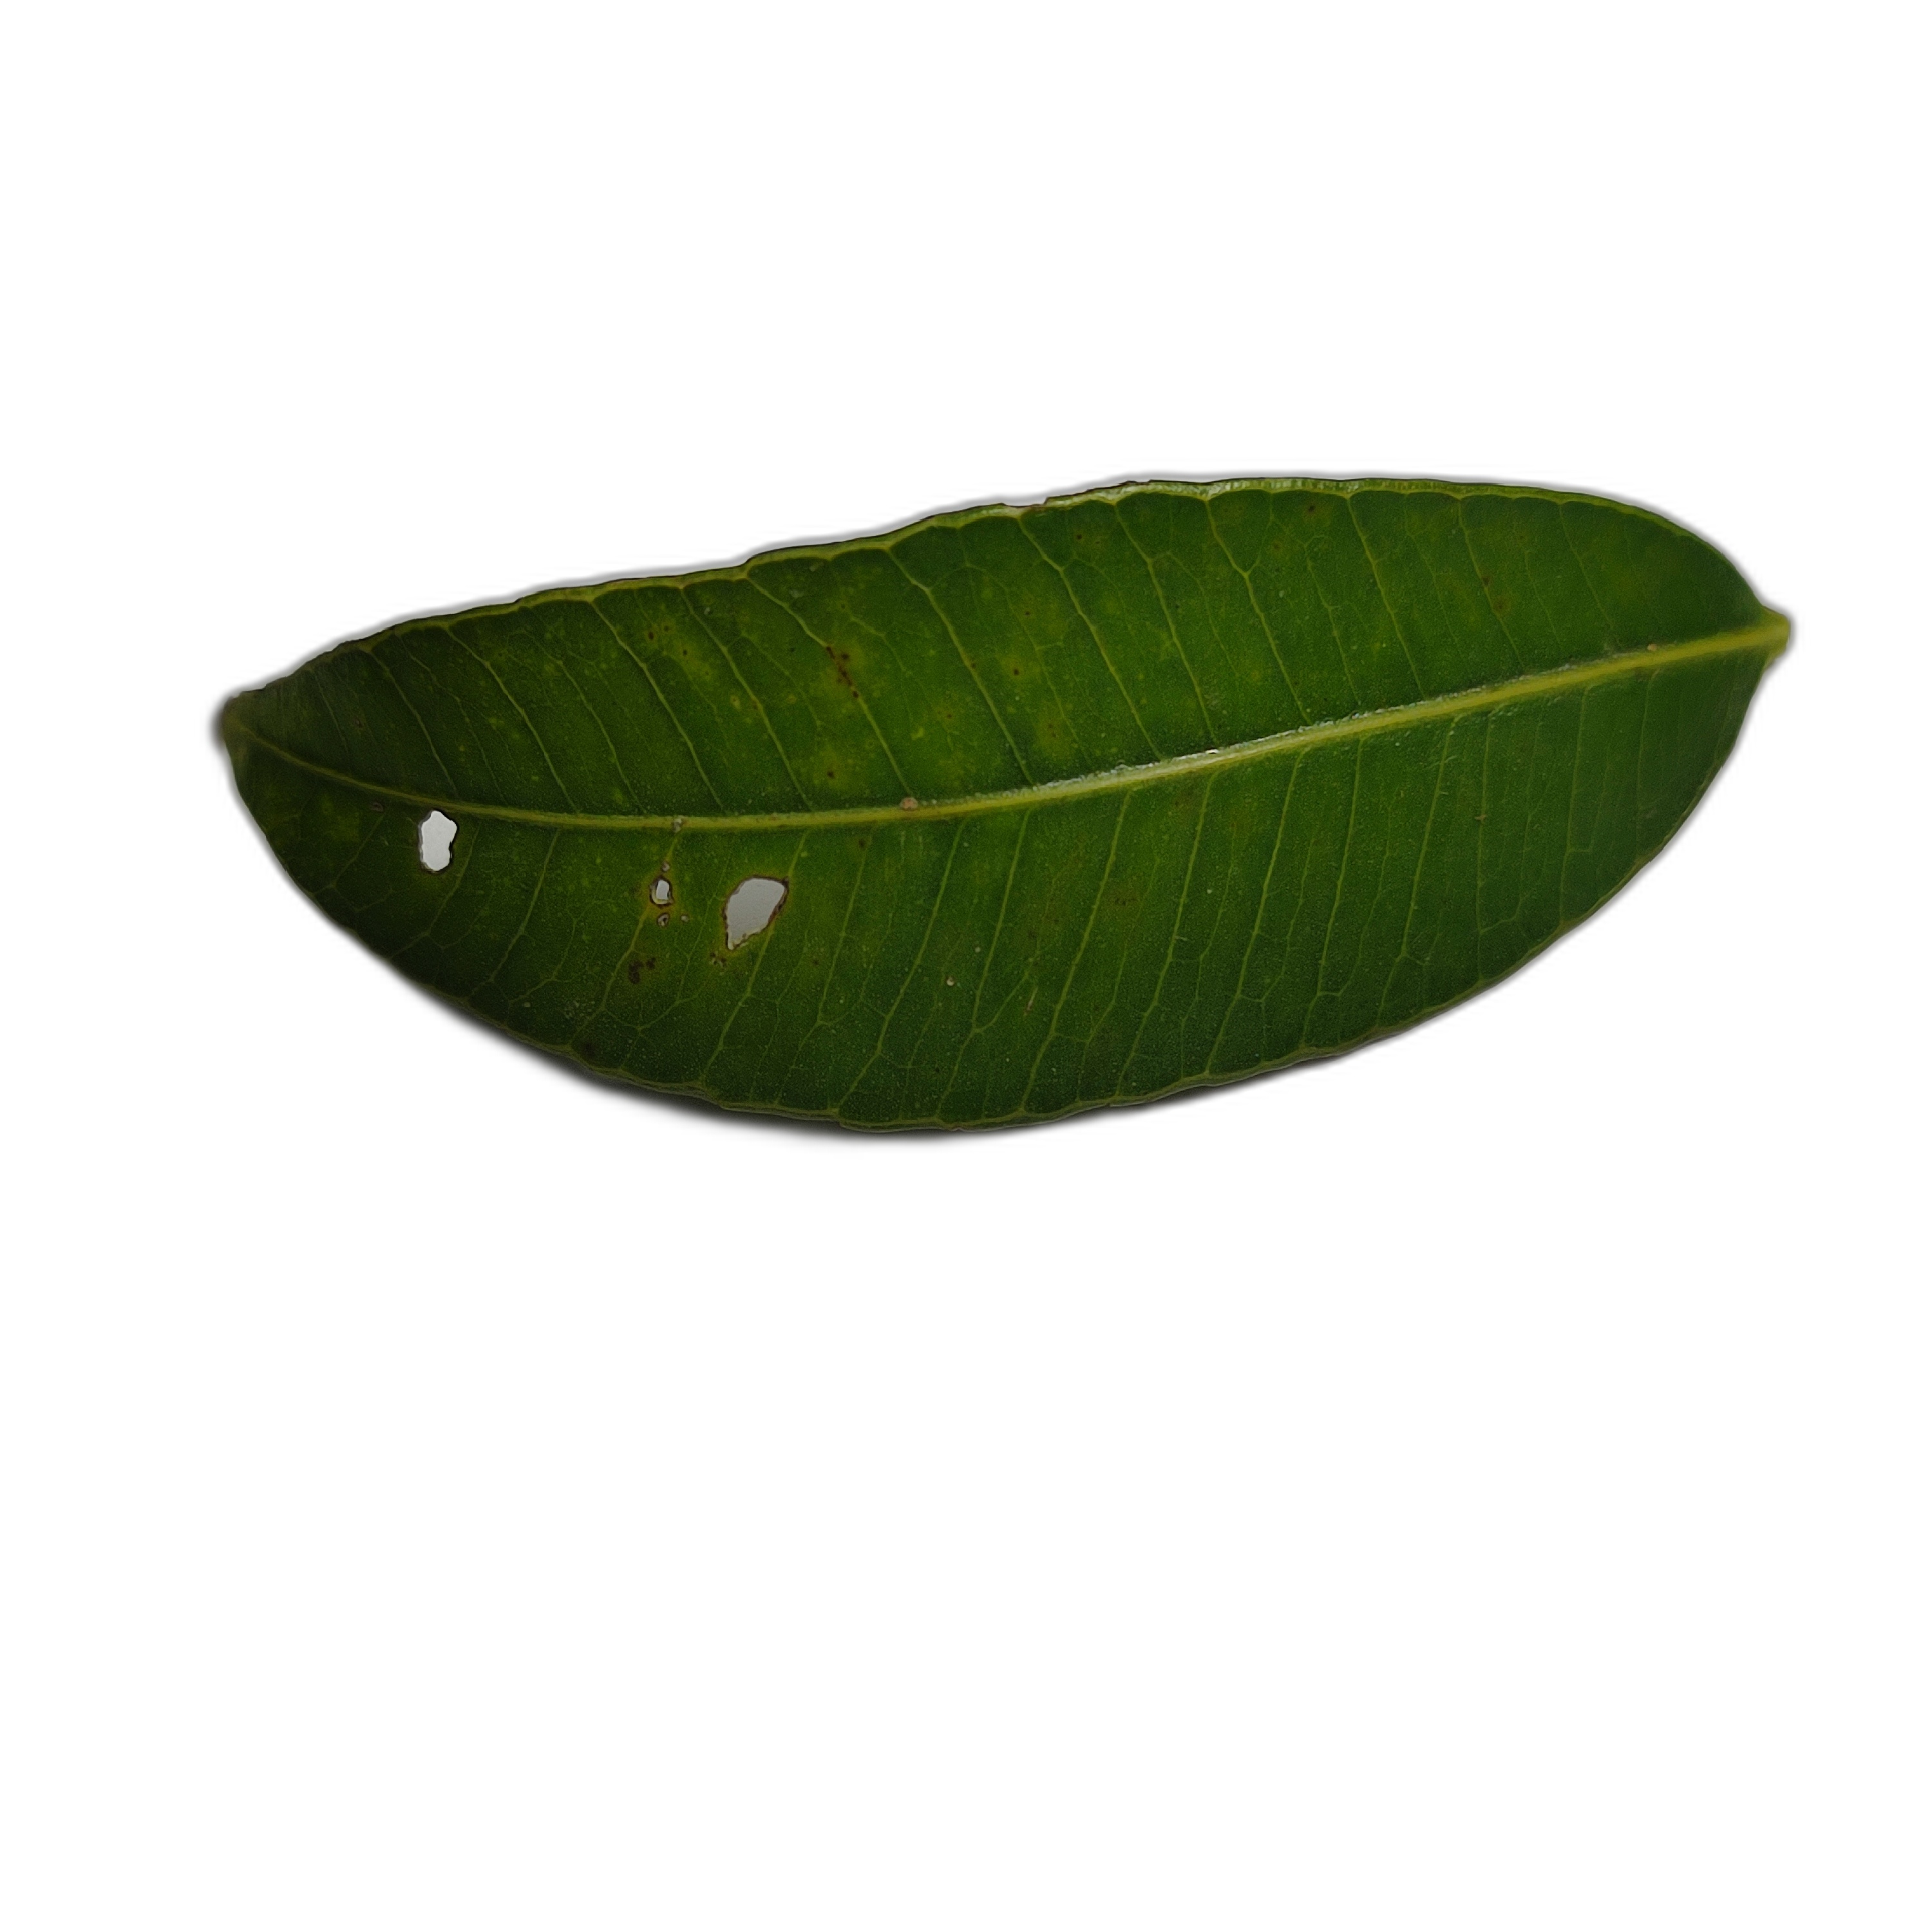
Label: healthy